Onrust Dock of 3,000 tons

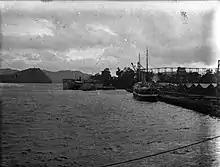
"Onrust Dock of 3,000 tons" in use in Sabang in 1904

In 1877 the Dutch government had started the construction of a harbor for Batavia at Tanjung Priok. This harbor lacked a good repair facility. It had only the small Volharding Dock at nearby Untung Jawa (Amsterdam Island), which was too small for most modern ships. In June 1890 the government came to an agreement with David Croll to create a repair shipyard and docking facility at Tanjung Priok. Part of the deal was that Croll would lease "Onrust Dock of 3,000 tons" for 6% of its book value. He would also lease the cylinder dock free of charge, and lease a drydock that would be built in the Netherlands. By law of 12 November 1890 this agreement was approved. It would lead to the establishment of the Droogdok-maatschappij Tandjong Priok (dry dock company Tanjung Priok).